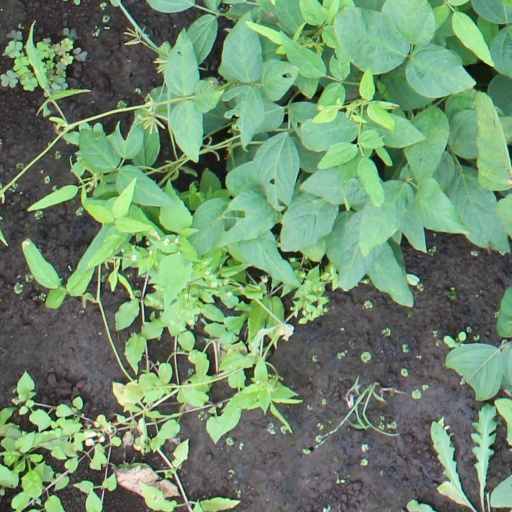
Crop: soybean